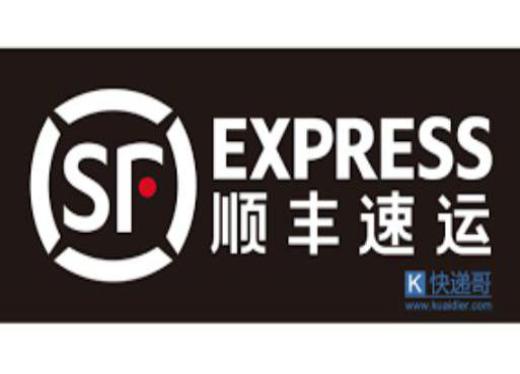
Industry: Others